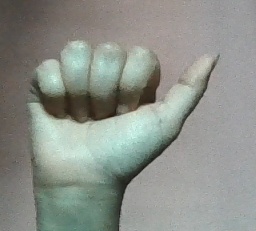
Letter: dhad